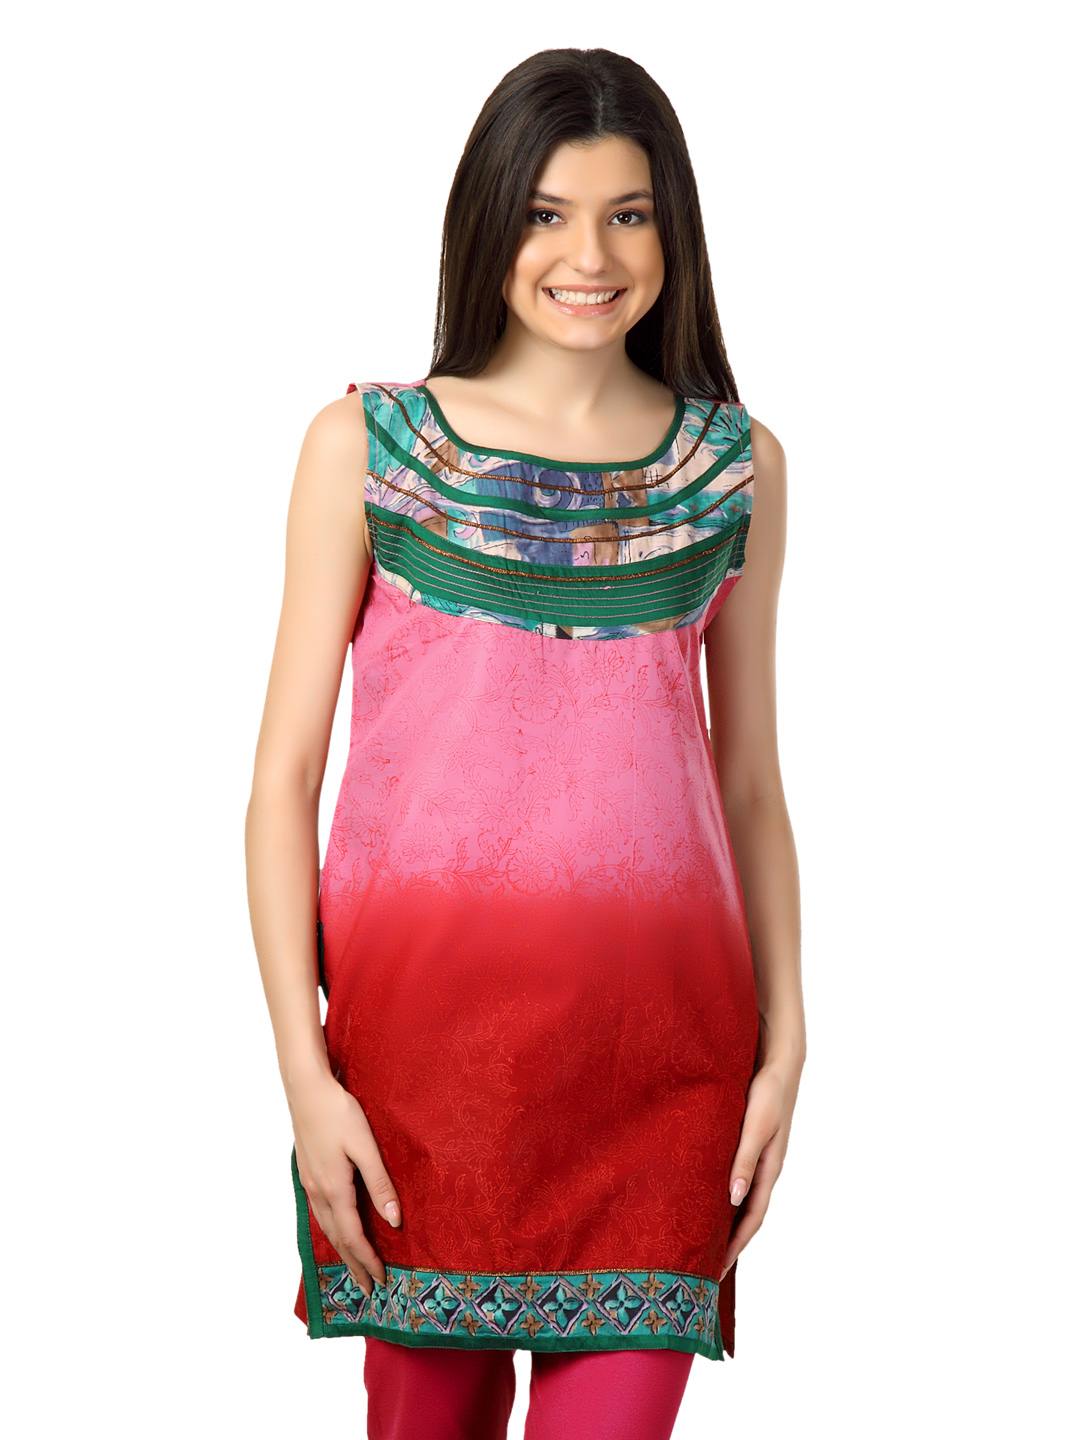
Span Women Floral Printed Pink Kurta
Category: Apparel / Topwear / Kurtas
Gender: Women
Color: Pink
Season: Summer 2012
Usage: Ethnic